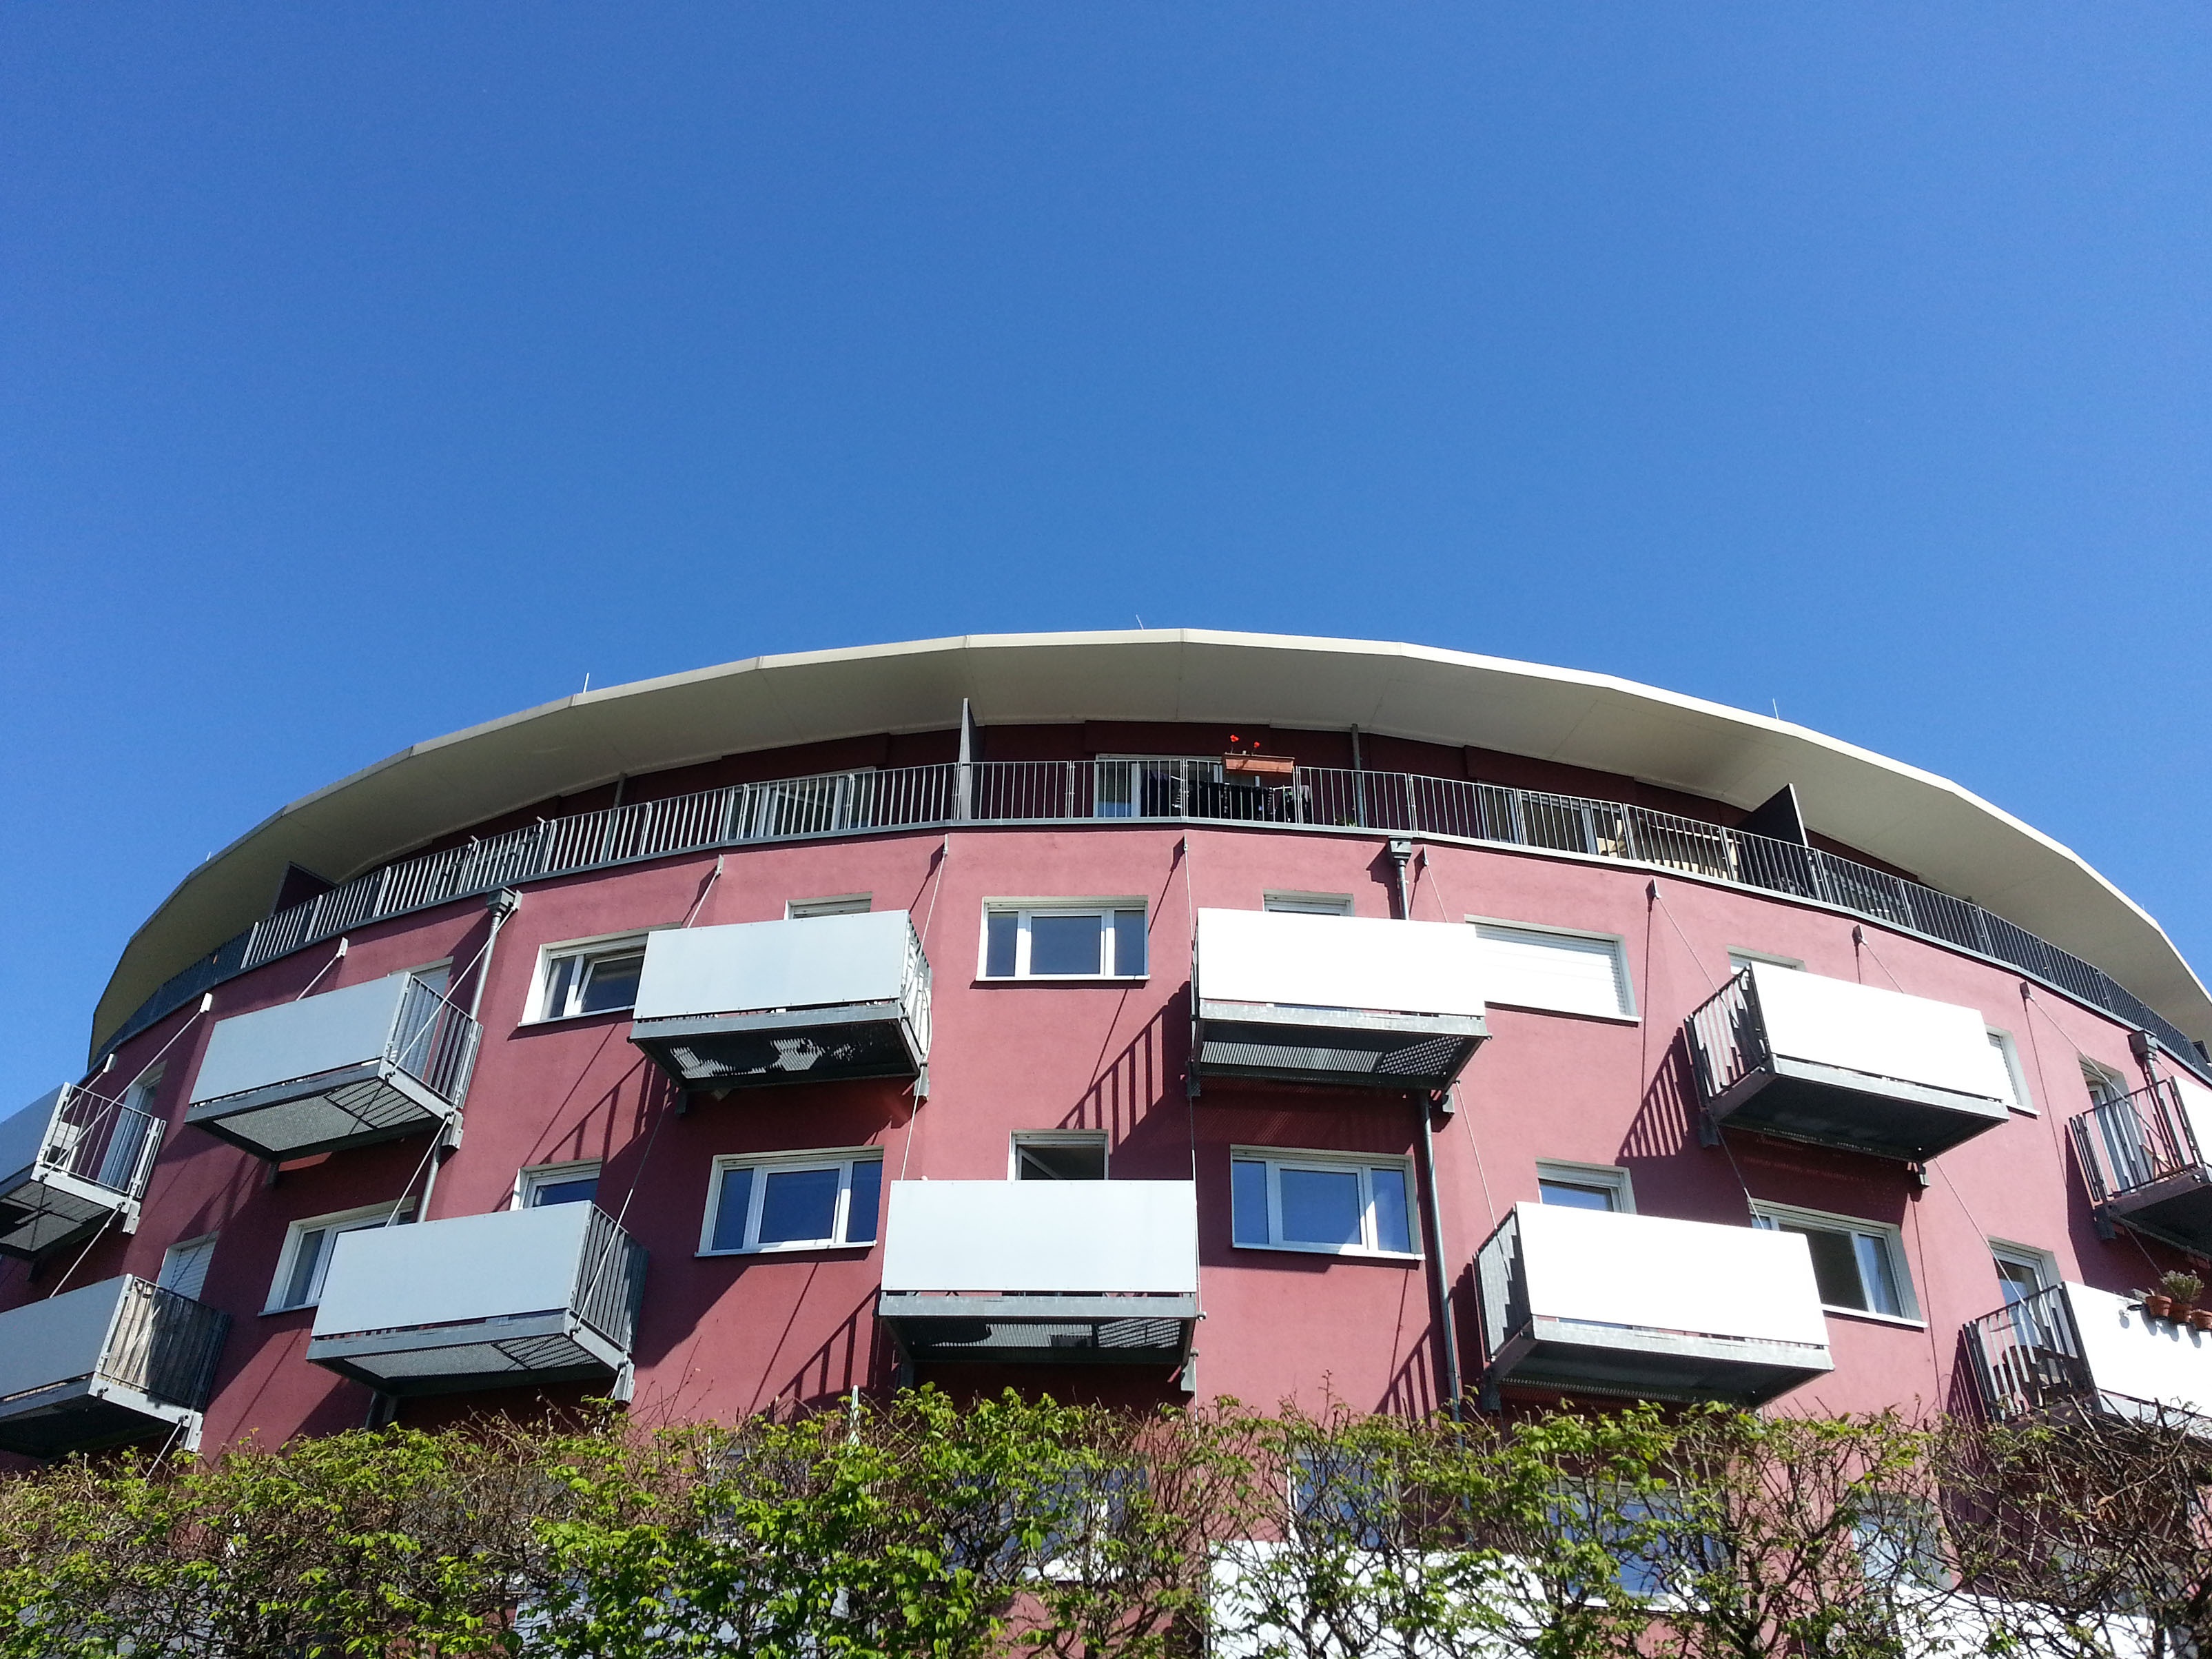
architecture, structure, home, balcony, live, facade, stadium, theatre, arena, rotunda, rounded, convention center, sport venue, soccer specific stadium